Baron Rankeillour

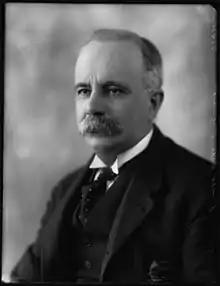
James Hopefirst Baron

The heir apparent is the present holder's son Hon. Charlie James Hope (b. 2003).